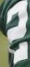
Number: 2